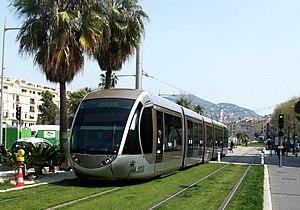
Rame de tramway Alstom Citadis 302 à Nice
Le Citadis est un tramway à plancher bas produit par Alstom Transport. Au total, plus de 2 300 rames de ce modèle ont été vendues, à près de 55 villes dans le monde ; ces rames ont parcouru plus de 245 millions de kilomètres et transporté plus de 4,2 milliards de passagers. En France, plus de 800 rames ont été vendues à 23 réseaux.